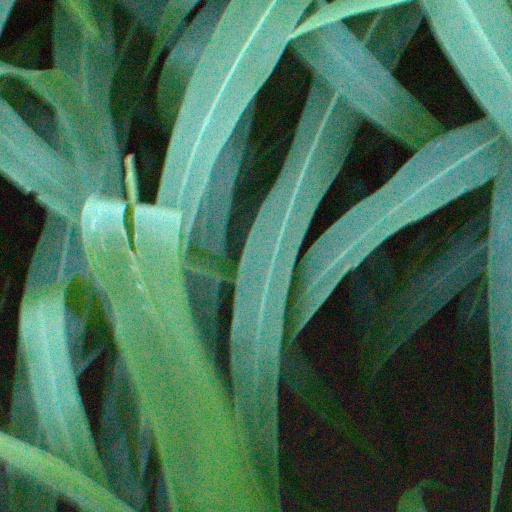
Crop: sorghum